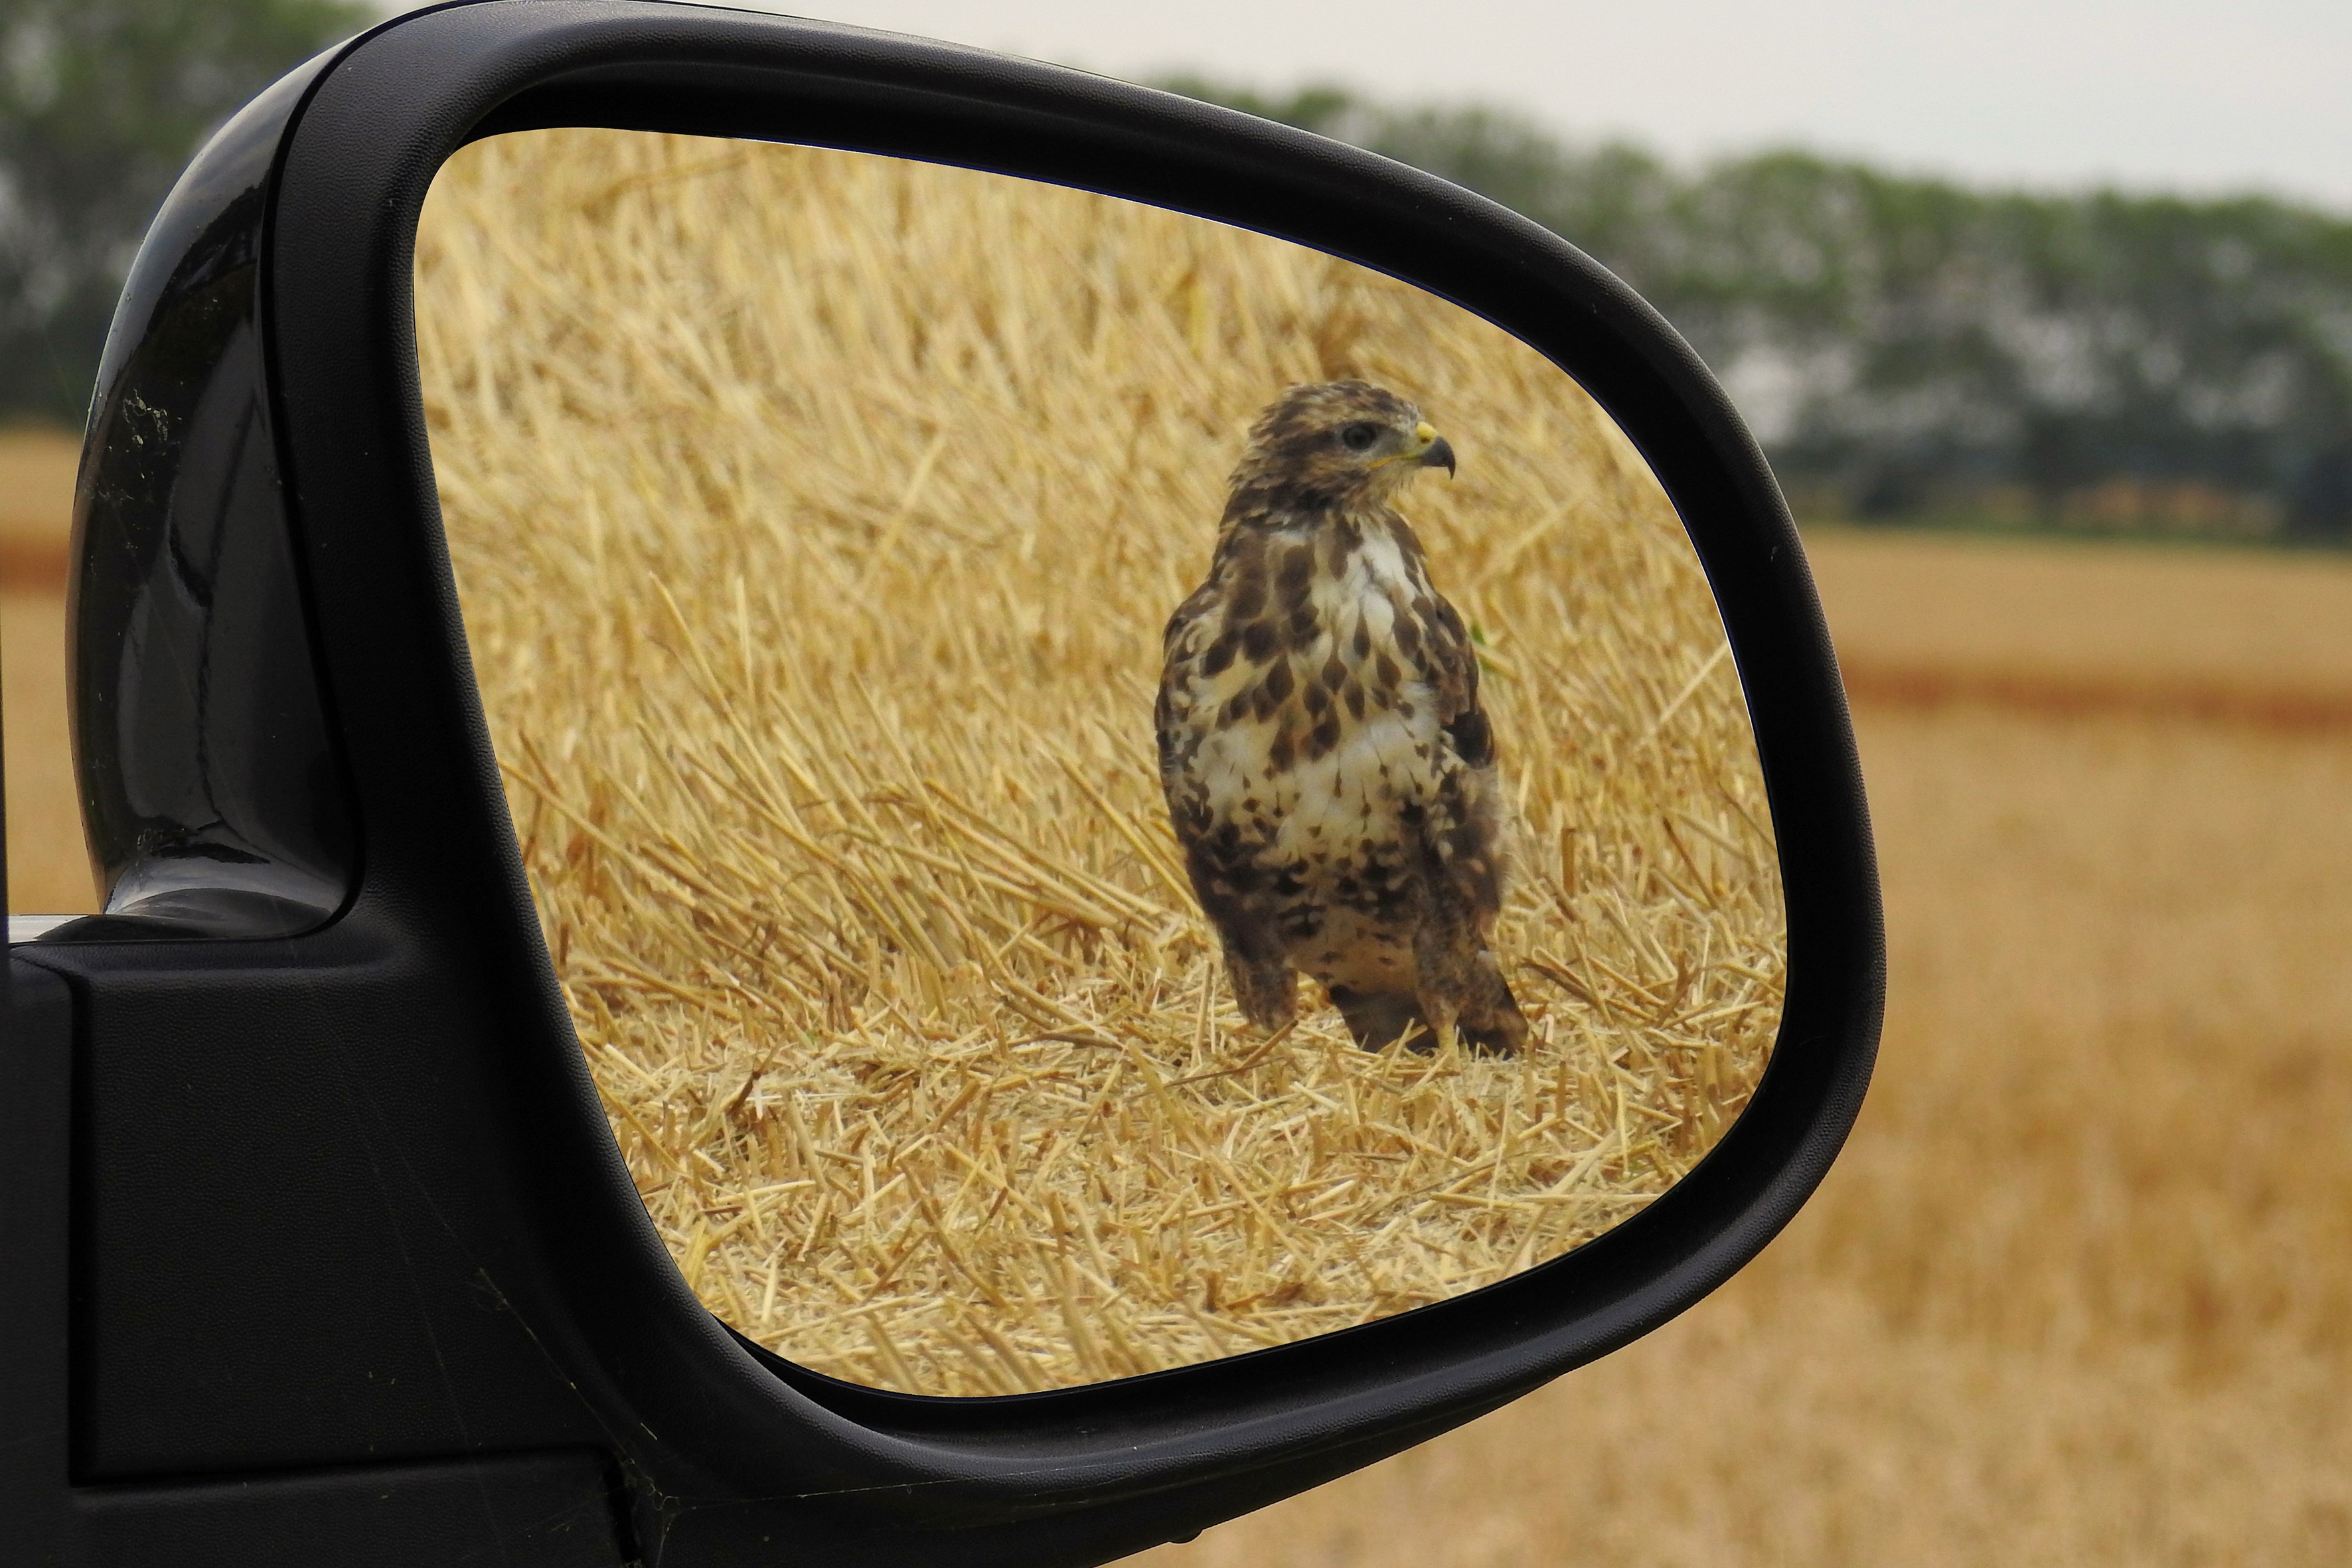
grass, bird, beak, fauna, raptor, bird of prey, milan, rear mirror, red kite, grass family